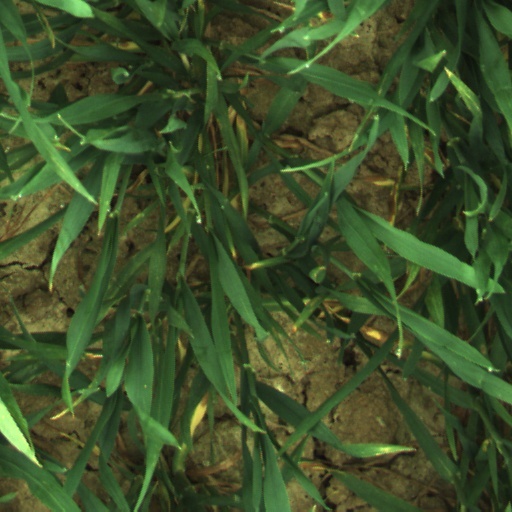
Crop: wheat